Columbus Hatchett House

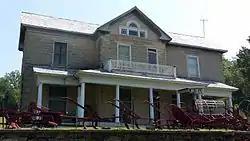

The Columbus Hatchett House is a historic house at the northern corner of Main and Hazel Streets in Leslie, Arkansas. It is a large two-story structure, fashioned out of rusticated concrete blocks. It has vernacular Colonial Revival details, including egg-and-dart moldings above the window lintels, concrete quoining, Tuscan columns supporting the porch, and ornate Palladian windows. it was built in c. 1910 by Columbus Hatchett using locally fabricated concrete blocks, and is one of the community's finest examples of Colonial Revival architecture.